Liscannor

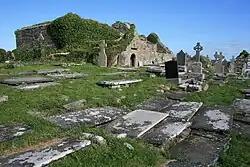

"Cill MacCreiche" (Kilmacreehy Church) is first documented in the 14th century, but some of the church's structures, including its Gothic ornamentation, are later additions.